Deinvillers

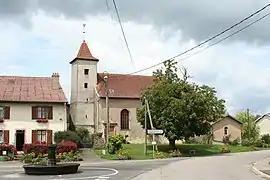
The church in Deinvillers

Deinvillers is a commune in the Vosges department in Grand Est in northeastern France.